History of the Republican People's Party

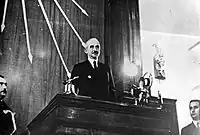
İsmet İnönü during a convention of the party in the late 1930s

However, in 1924, after the short-period of one-party rule, many of Mustafa Kemal's ex-colleagues, for many reasons (their growing loss of power, their opposition to the short period of a one-party rule's revolutionary activities, etc.), including Rauf Orbay, Kâzım Karabekir, Ali Fuat Cebesoy and many others founded an opposition party called Progressive Republican Party. After the foundation of an opposition party, the People's Party changed its name to "Republican People's Party" (Cumhuriyet Halk Partisi) (CHP). The life of the Progressive Republican Party was short. In 1925, the Kurdish lead Sheikh Said rebellion sparked in the east of Turkey. The party faced accusations of their involvement in the rebellion and as well in an alleged assassination attempt against Mustafa Kemal and was closed on 5 June by the government. As a consequence, Karabekir and many members of the party were court-martialled and imprisoned. Karabekir was released after being found innocent. From 1925 until 1946, Turkey was under one-party rule, with one interruption; Liberal Republican Party, which had been founded by Atatürk and was led by one of his closest friends, Ali Fethi Okyar. This party was closed down by its founders shortly after the İzmir meeting, which was a demonstration against the CHP.